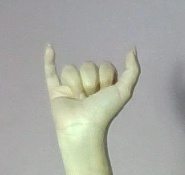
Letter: ya